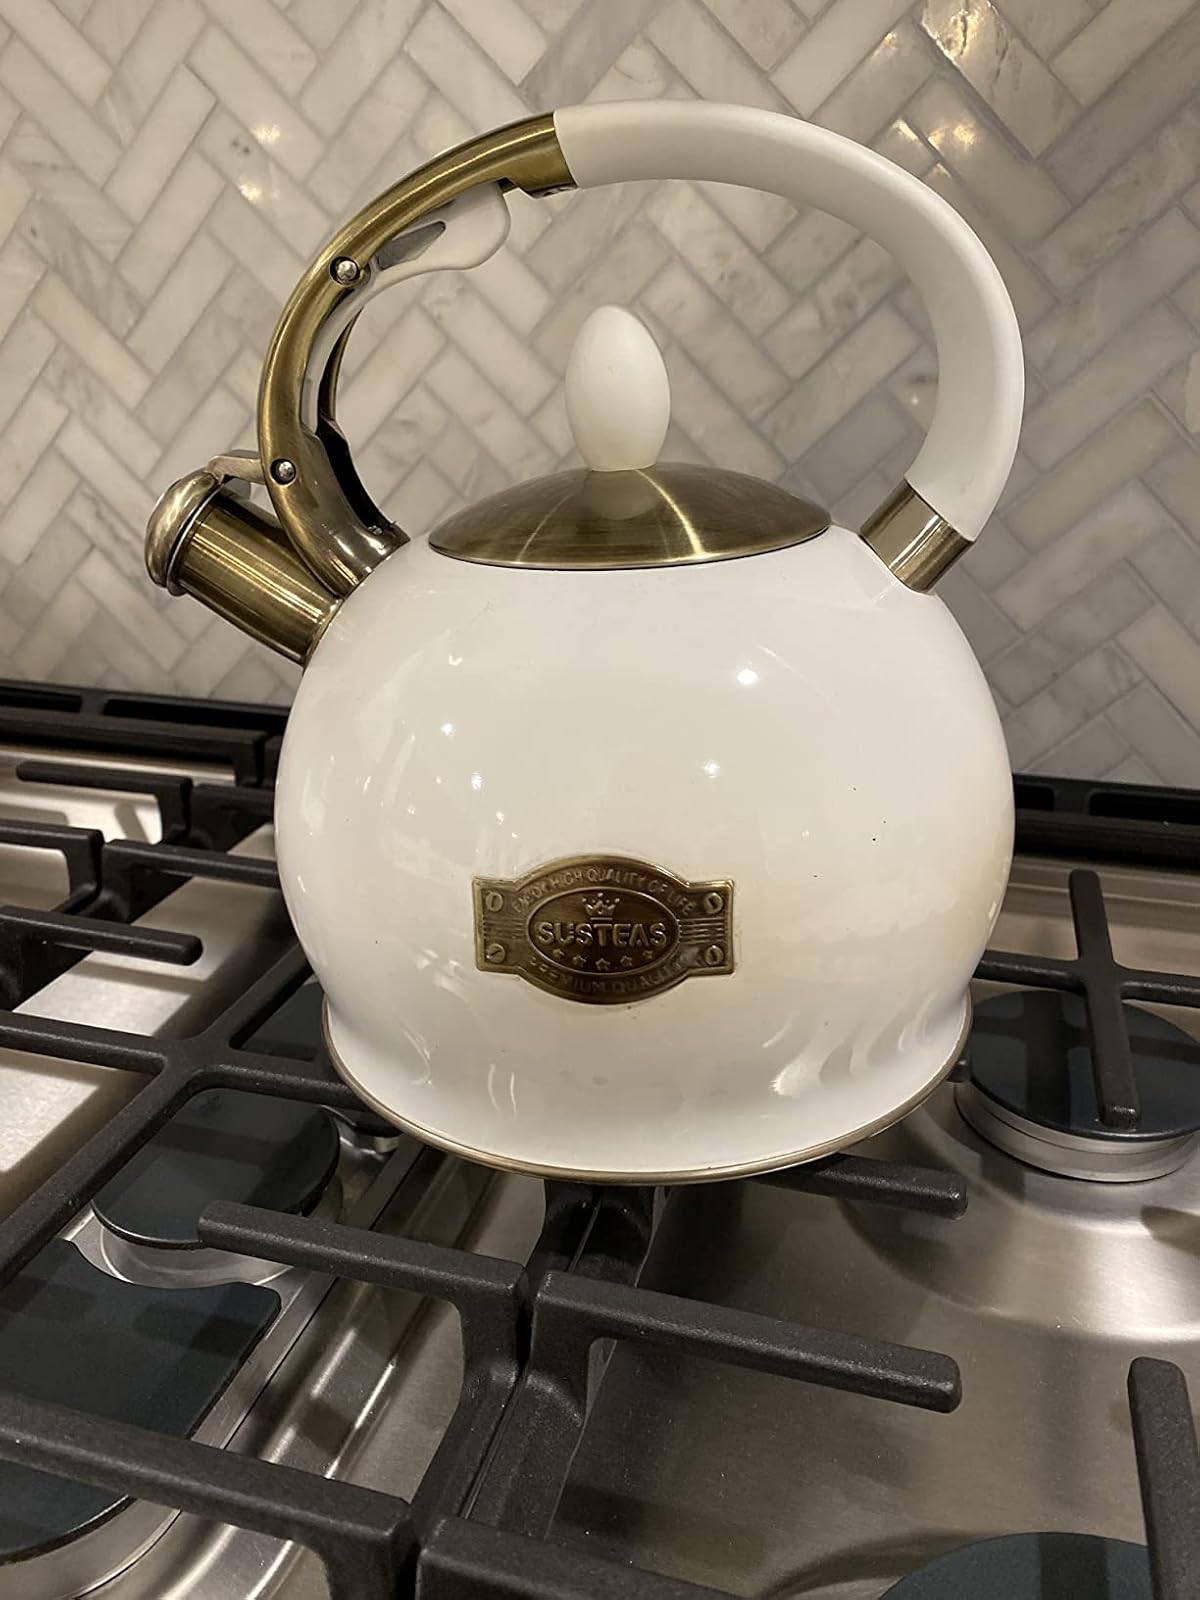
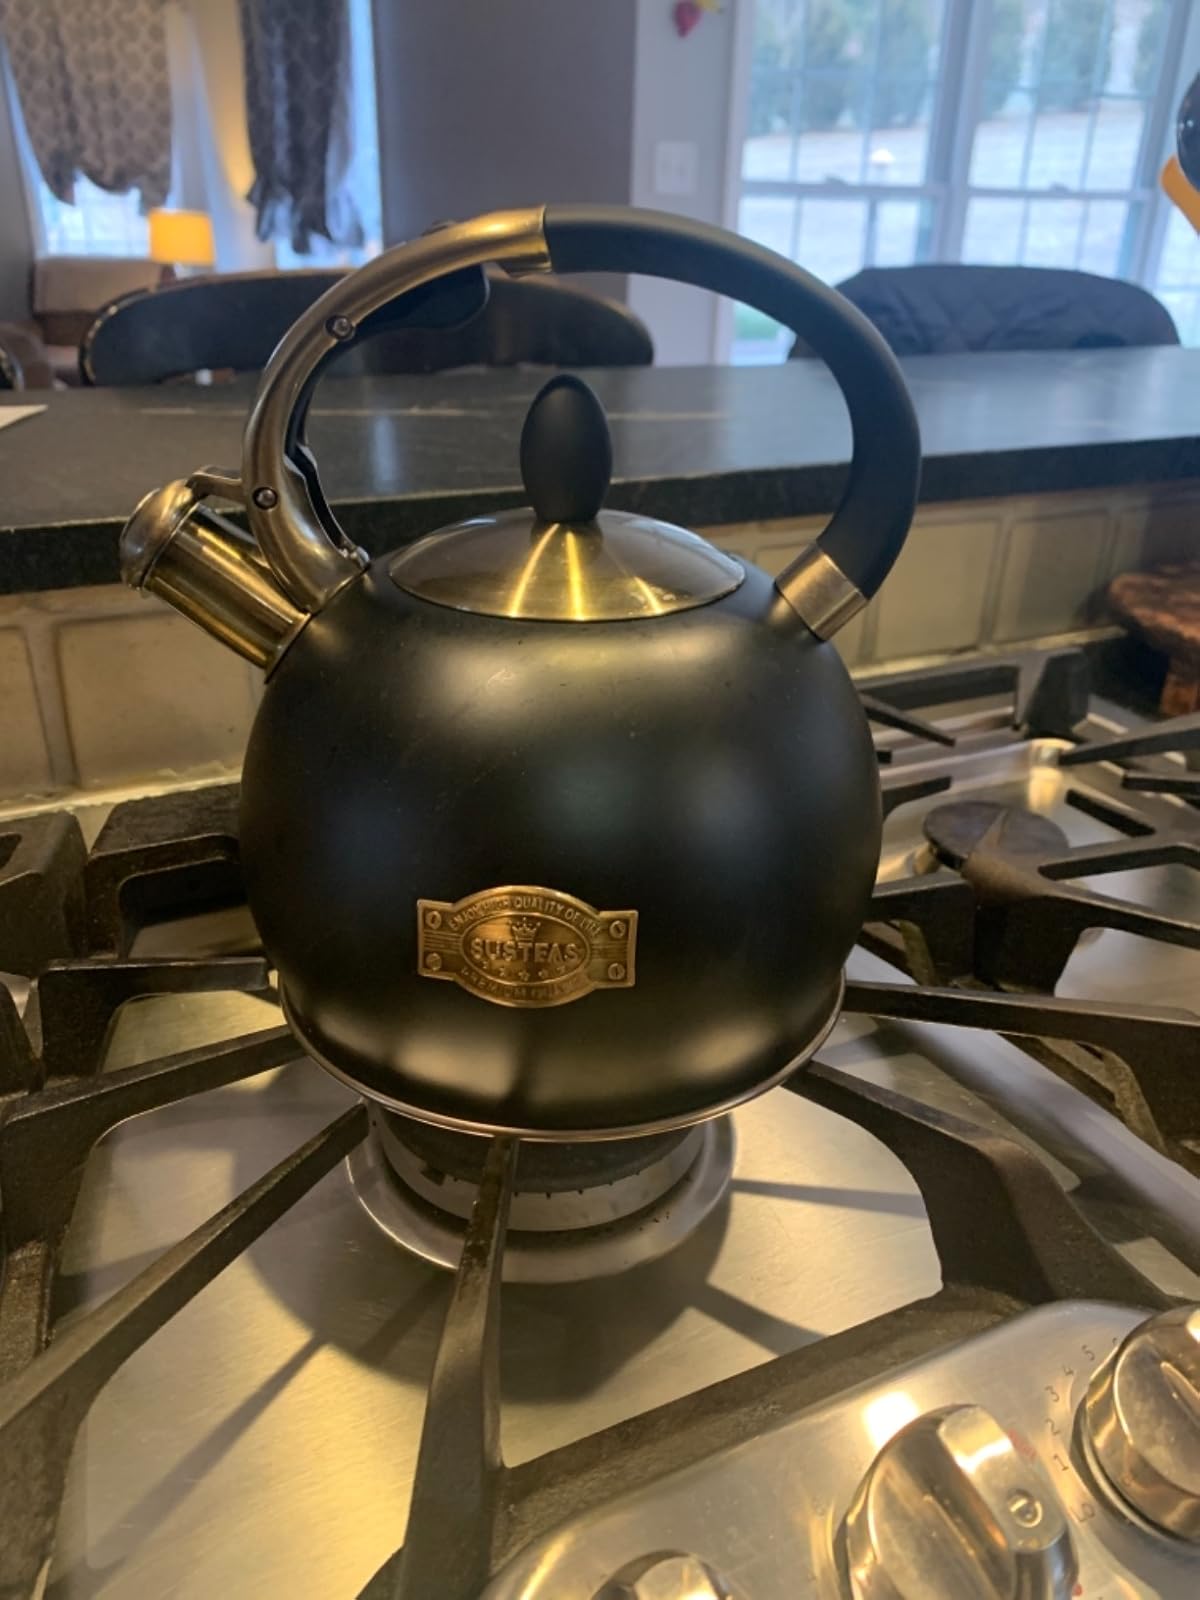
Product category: items_kettle
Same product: no